Education in Indiana

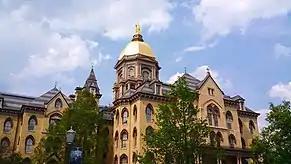
The University of Notre Dame holds an endowment of $18billion, the largest in Indiana.

According to William J. Reese, Indiana followed the pattern of reform movements that originated in New England, and was brought to Indiana by Yankee Presbyterians in the northern half of the state. South of Indianapolis the arrivals from the Southern states considered education a private affair, with wealthy families supporting tutors. Before 1860 nearly all schooling was private. Across the state Presbyterian and other Protestant churches set up Sunday Schools that provided basic training in reading, writing, arithmetic and piety.